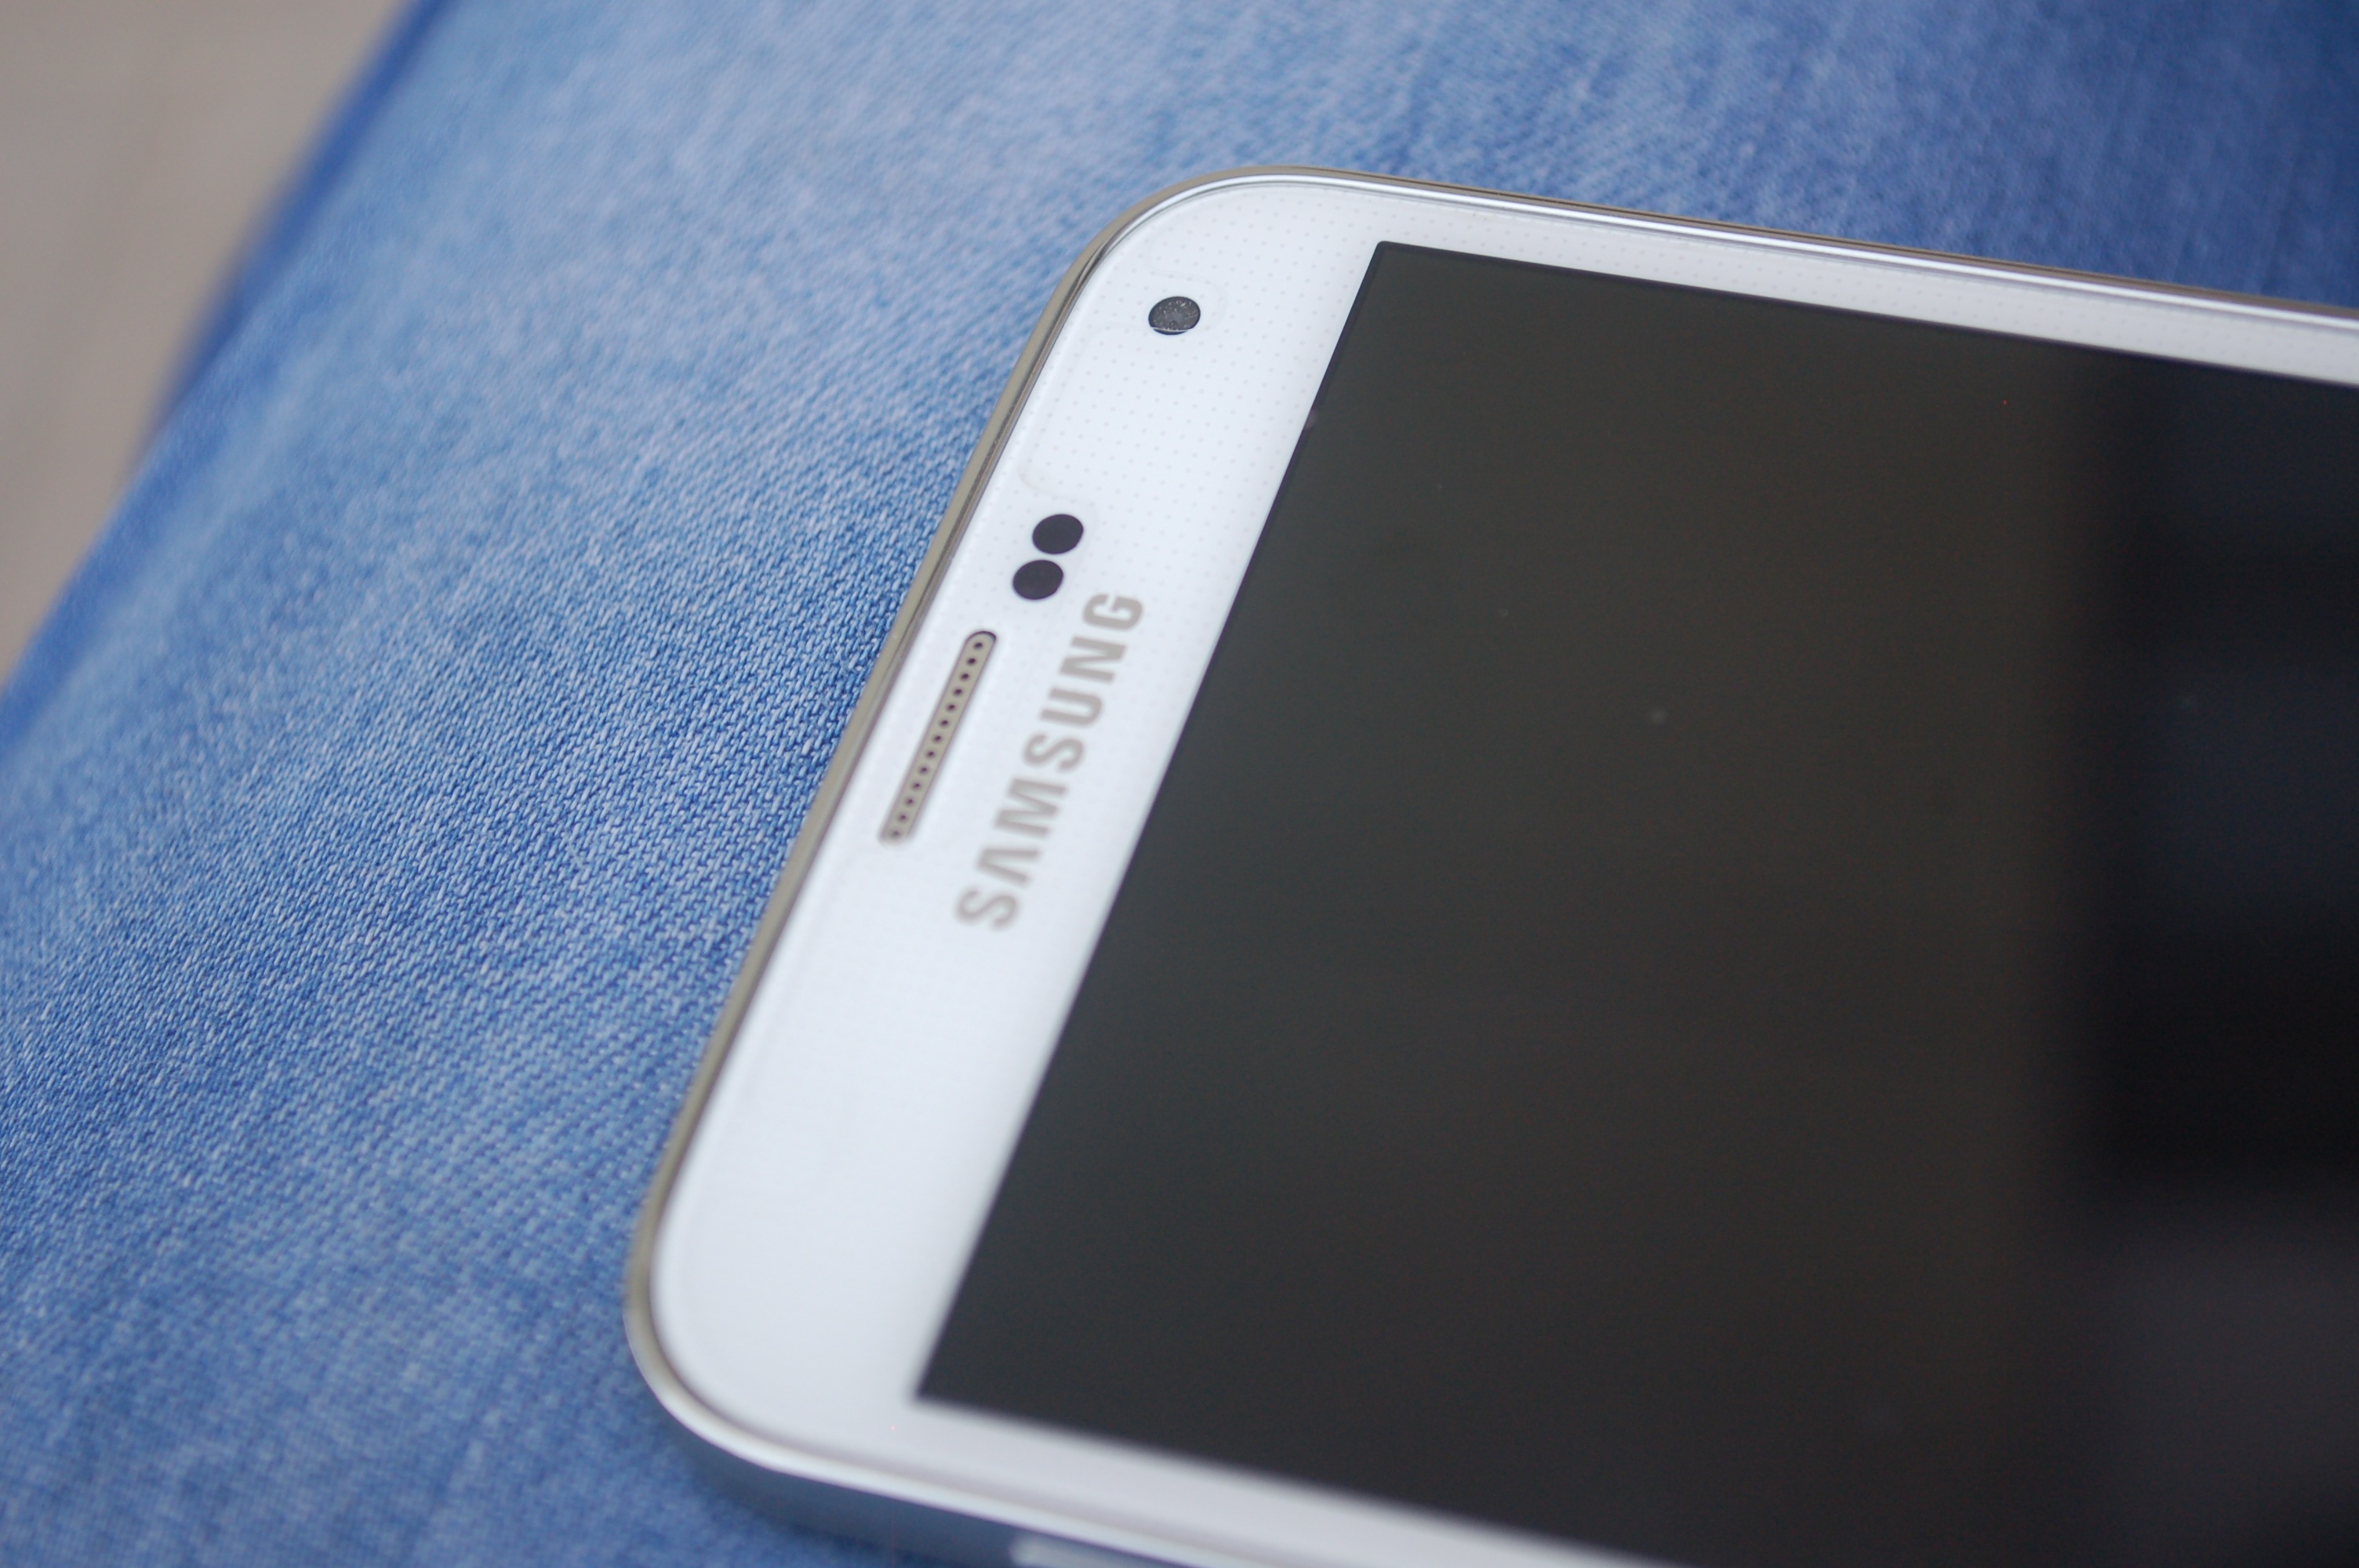
smartphone, screen, technology, white, touch, telephone, communication, gadget, blue, black, galaxy, mobile phone, brand, product, samsung, design, cellphone, touchscreen, wifi, wireless, smart, android phone, electronic device, portable communications device, communication device